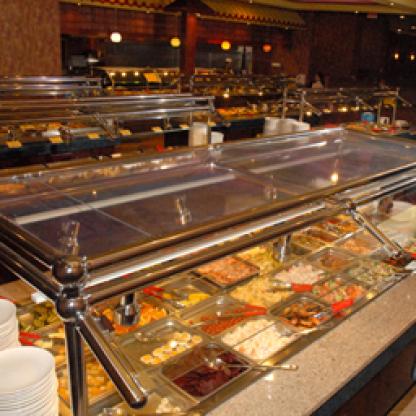
Scene: Indoor